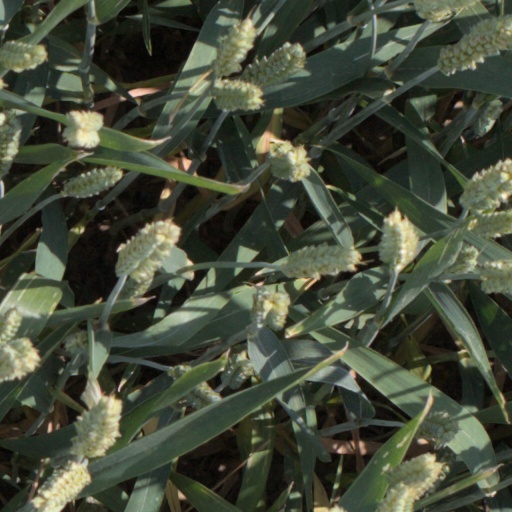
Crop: wheat